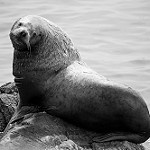
Label: B & W